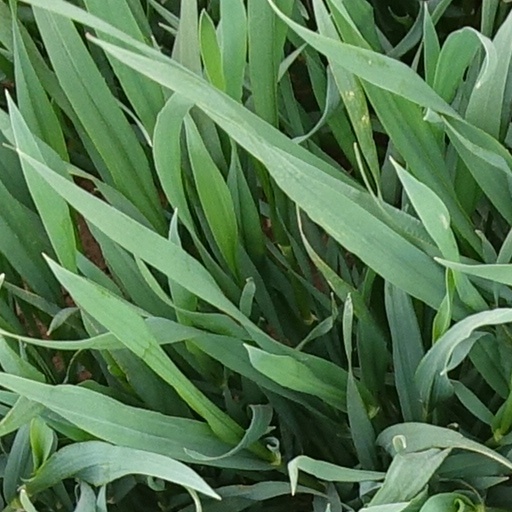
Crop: wheat